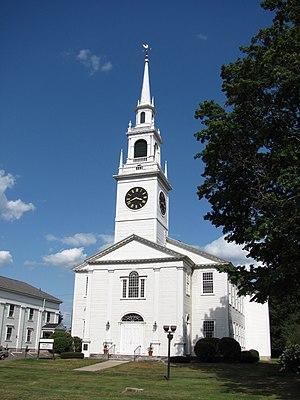
Hadley est une ville située dans le Hampshire dans l'État du Massachusetts aux États-Unis. Lors du recensement de 2000, la population de la ville s'élevait à 4 793 habitants. D'un point de vue statistique, la ville appartient à la zone métropolitaine de la ville de Springfield.